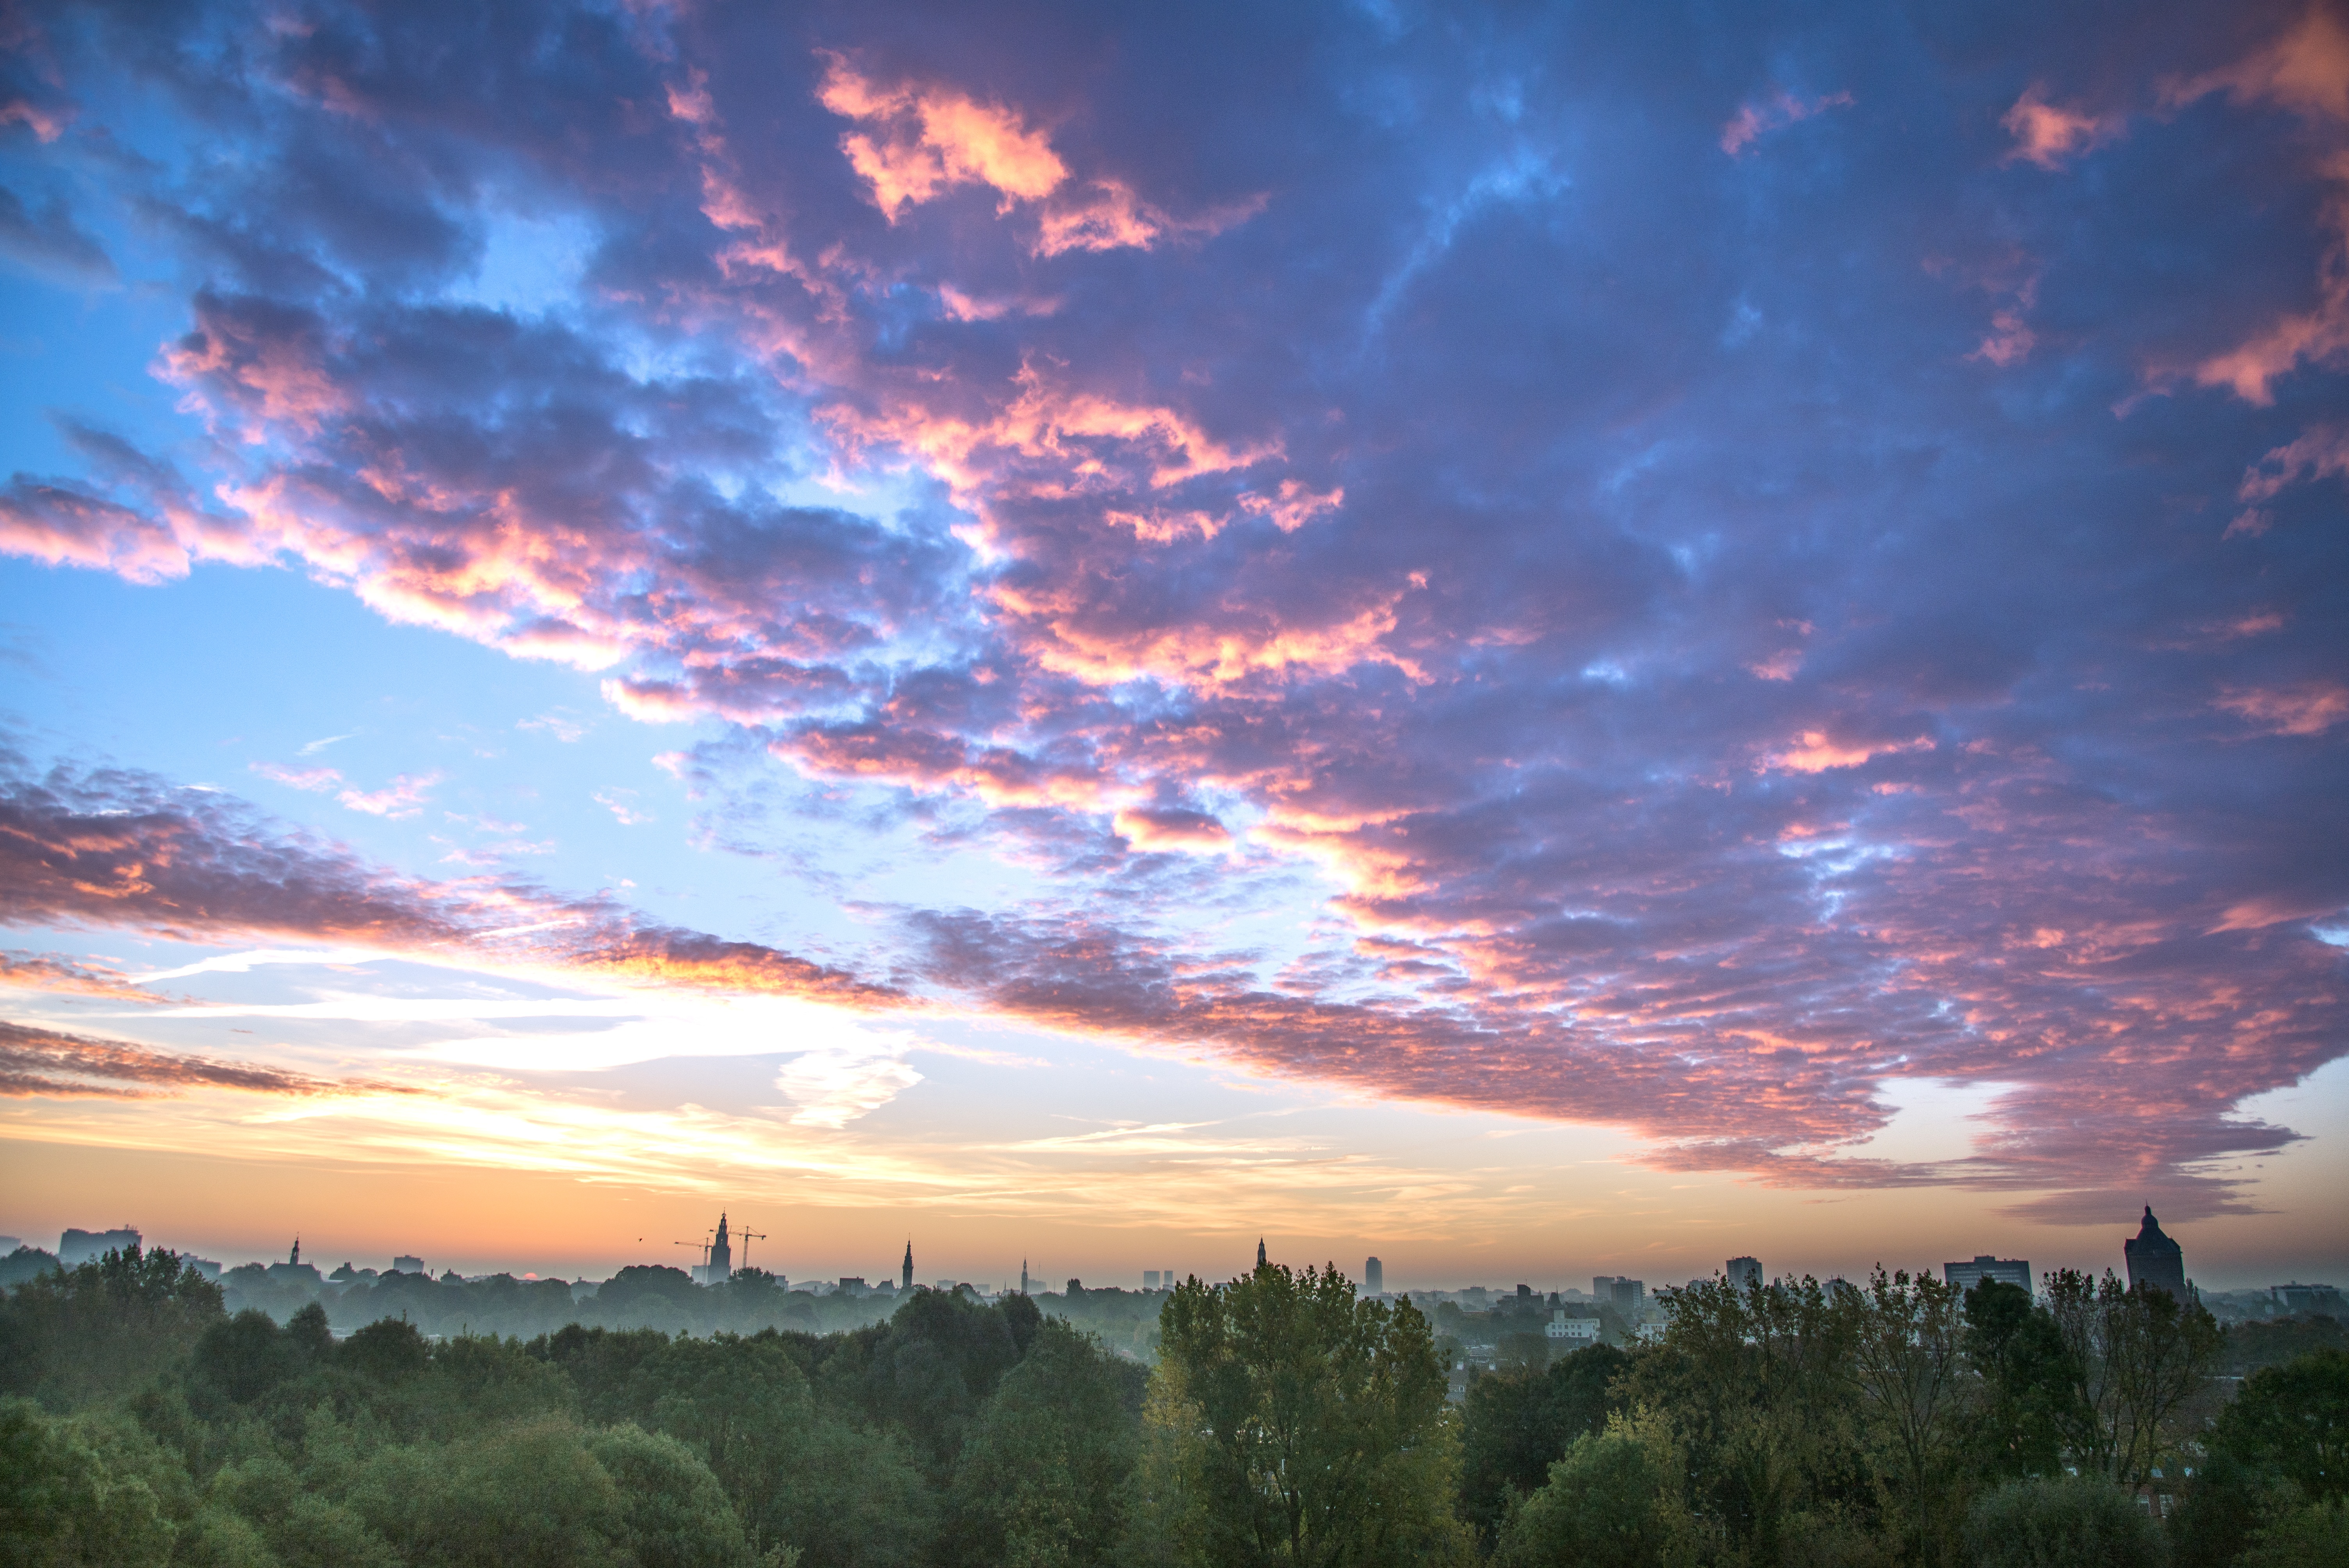
horizon, cloud, sky, sun, fog, sunrise, sunset, field, prairie, sunlight, morning, purple, town, building, dawn, city, atmosphere, cityscape, downtown, dusk, europe, evening, orange, park, cumulus, church, yellow, plain, trees, hdr, holland, netherlands, dutch, early, groningen, afterglow, red sky at morning